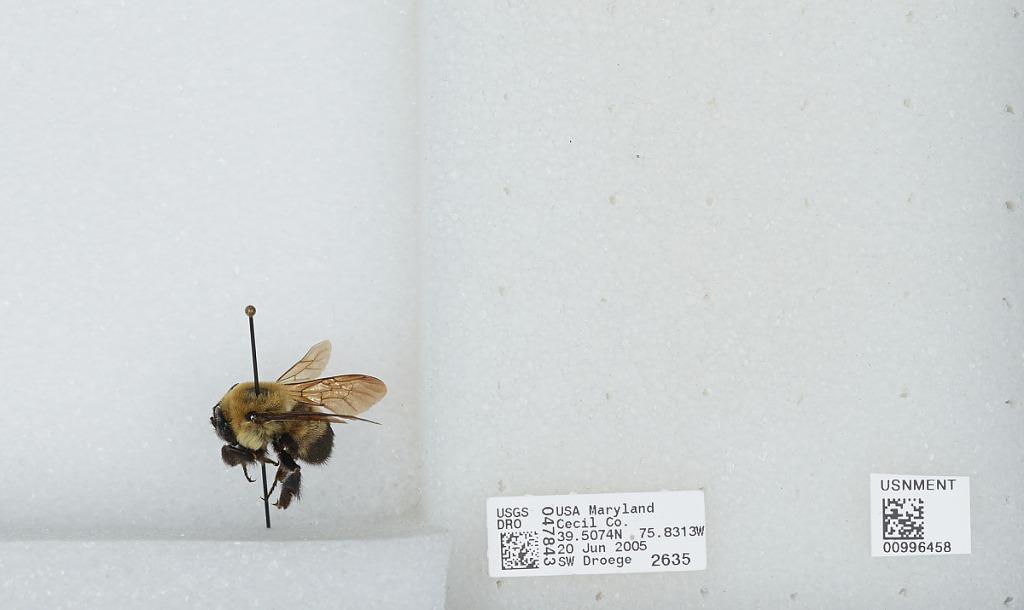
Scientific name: Bombus (Separatobombus) griseocollis (De Geer)
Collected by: S. Droege
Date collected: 2005-6-20
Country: United States
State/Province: Maryland
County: Cecil
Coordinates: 39.5075, -75.8314